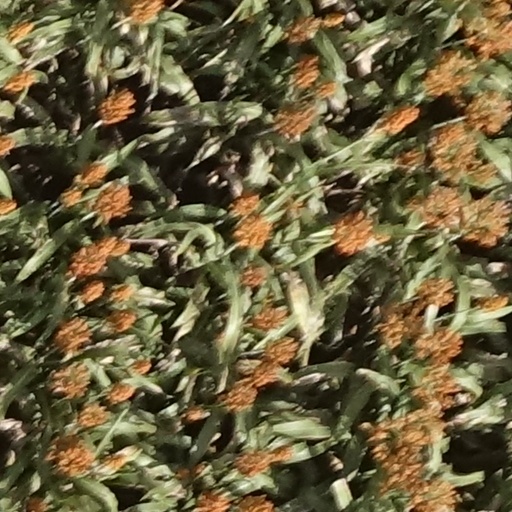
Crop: sorghum